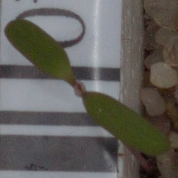
Label: fat_hen